NXT Arrival

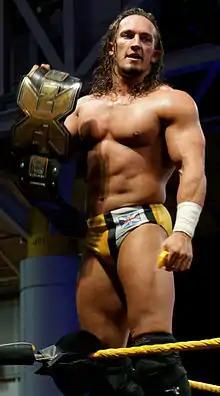
Adrian Neville captured the NXT Championship in the main event.

The next match saw Tyler Breeze taking on Xavier Woods. As the match started, they were interrupted by Alexander Rusev and Lana. Rusev caused a no contest when he attacked both Breeze and Woods; Breeze received a Samoan drop and Woods was placed in "The Accolade" submission hold.